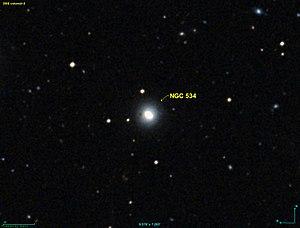
Image créée à l'aide du logiciel Aladin Sky Atlas du Centre de Données astronomiques de Strasbourg et des données de DSS (Digitized Sky Survey).
NGC 534 est une galaxie lenticulaire. Elle est située dans la constellation du Sculpteur à environ 260 millions d'années-lumière de la Voie lactée. Elle a été découverte par l'astronome britannique John Herschel en 1835.